First Reformed Church (Queens)

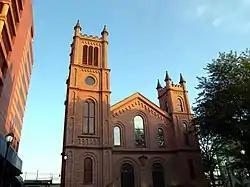
From Jamaica Avenue

The First Reformed Church is a historic Reformed church in the Jamaica neighborhood of the New York City borough of Queens. The church was built in 1859. The church has an early romanesque structure that was designed by Sidney J. Young and built by Anders Peterson. The First Reformed Church has been refurbished as part of the Jamaica Center for Arts & Learning.